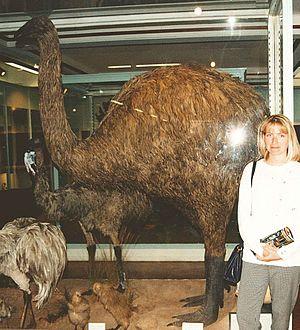
Depuis 1600, plus d'une centaine d'espèces d'oiseaux a disparu, alors que la vitesse d'extinction semble même augmenter. Hawaii constitue l'exemple le plus flagrant, où 30 % des espèces endémiques ont aujourd'hui disparu. D'autres régions ont été aussi sévèrement touchées, comme Guam, qui a vu disparaître 60 % de ses espèces en une trentaine d'années, principalement à cause des serpents importés.